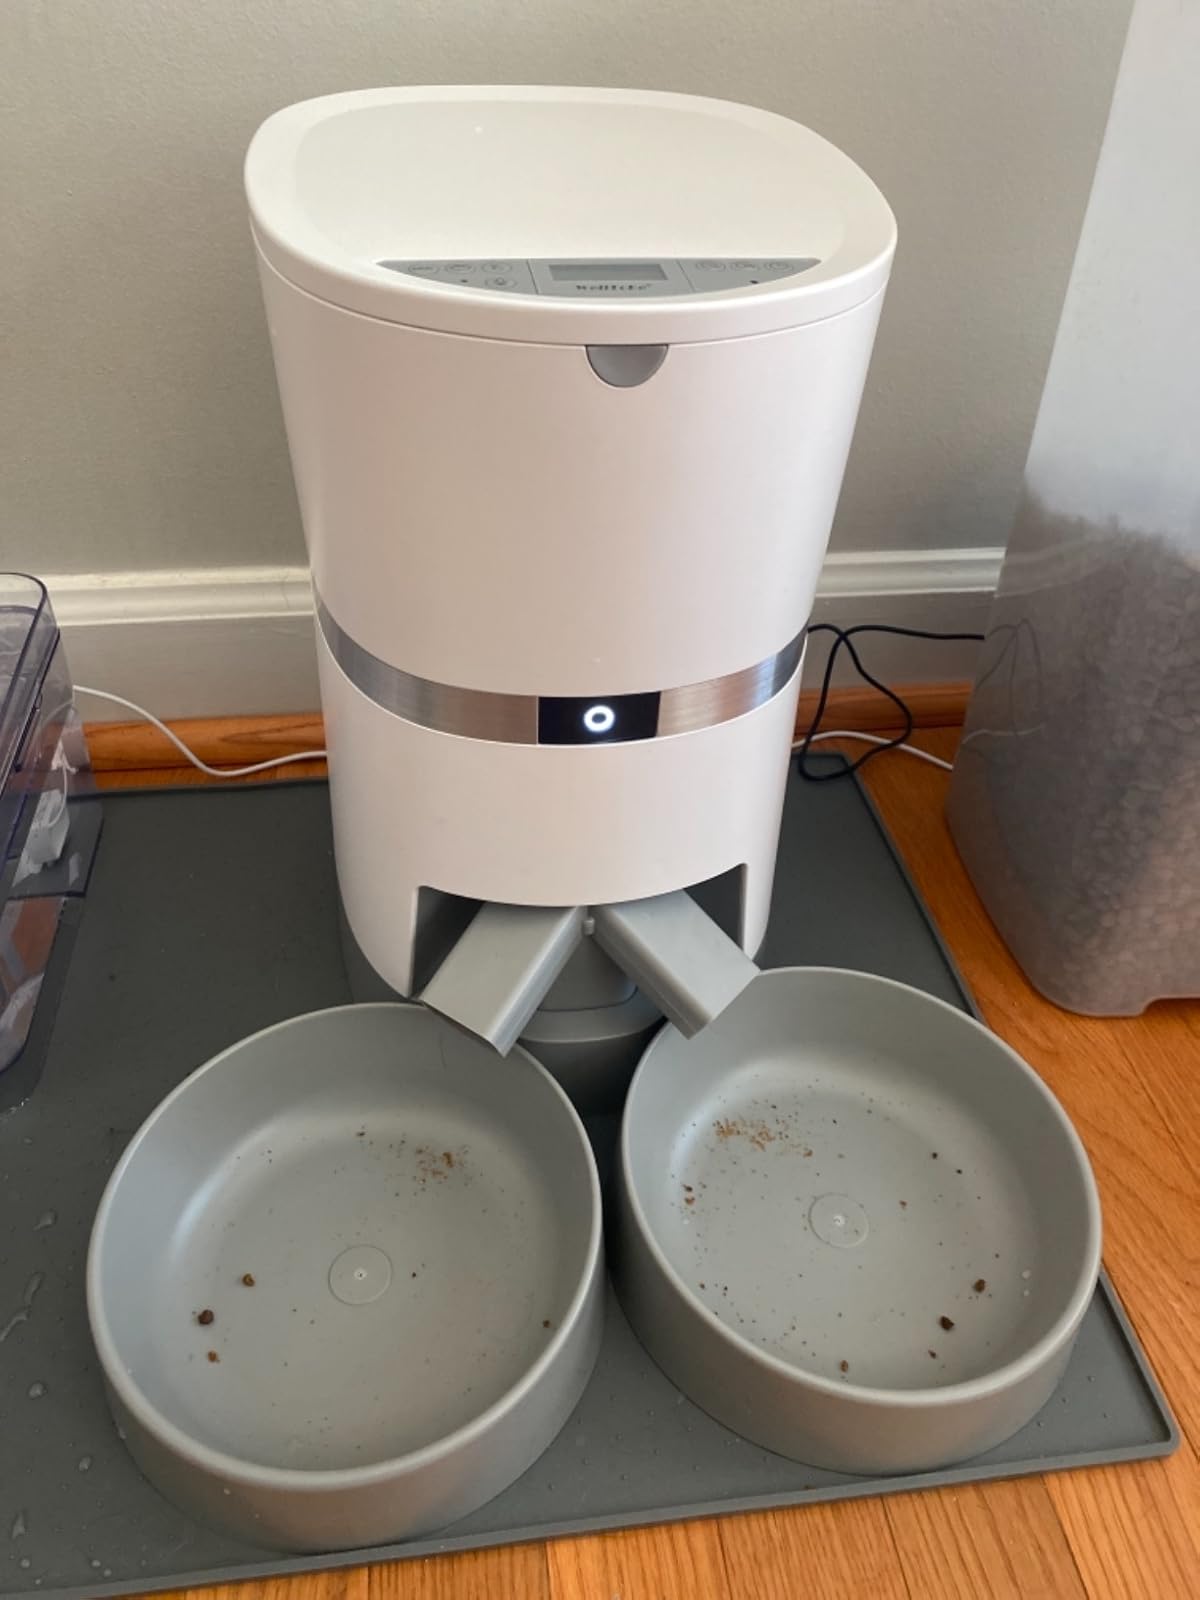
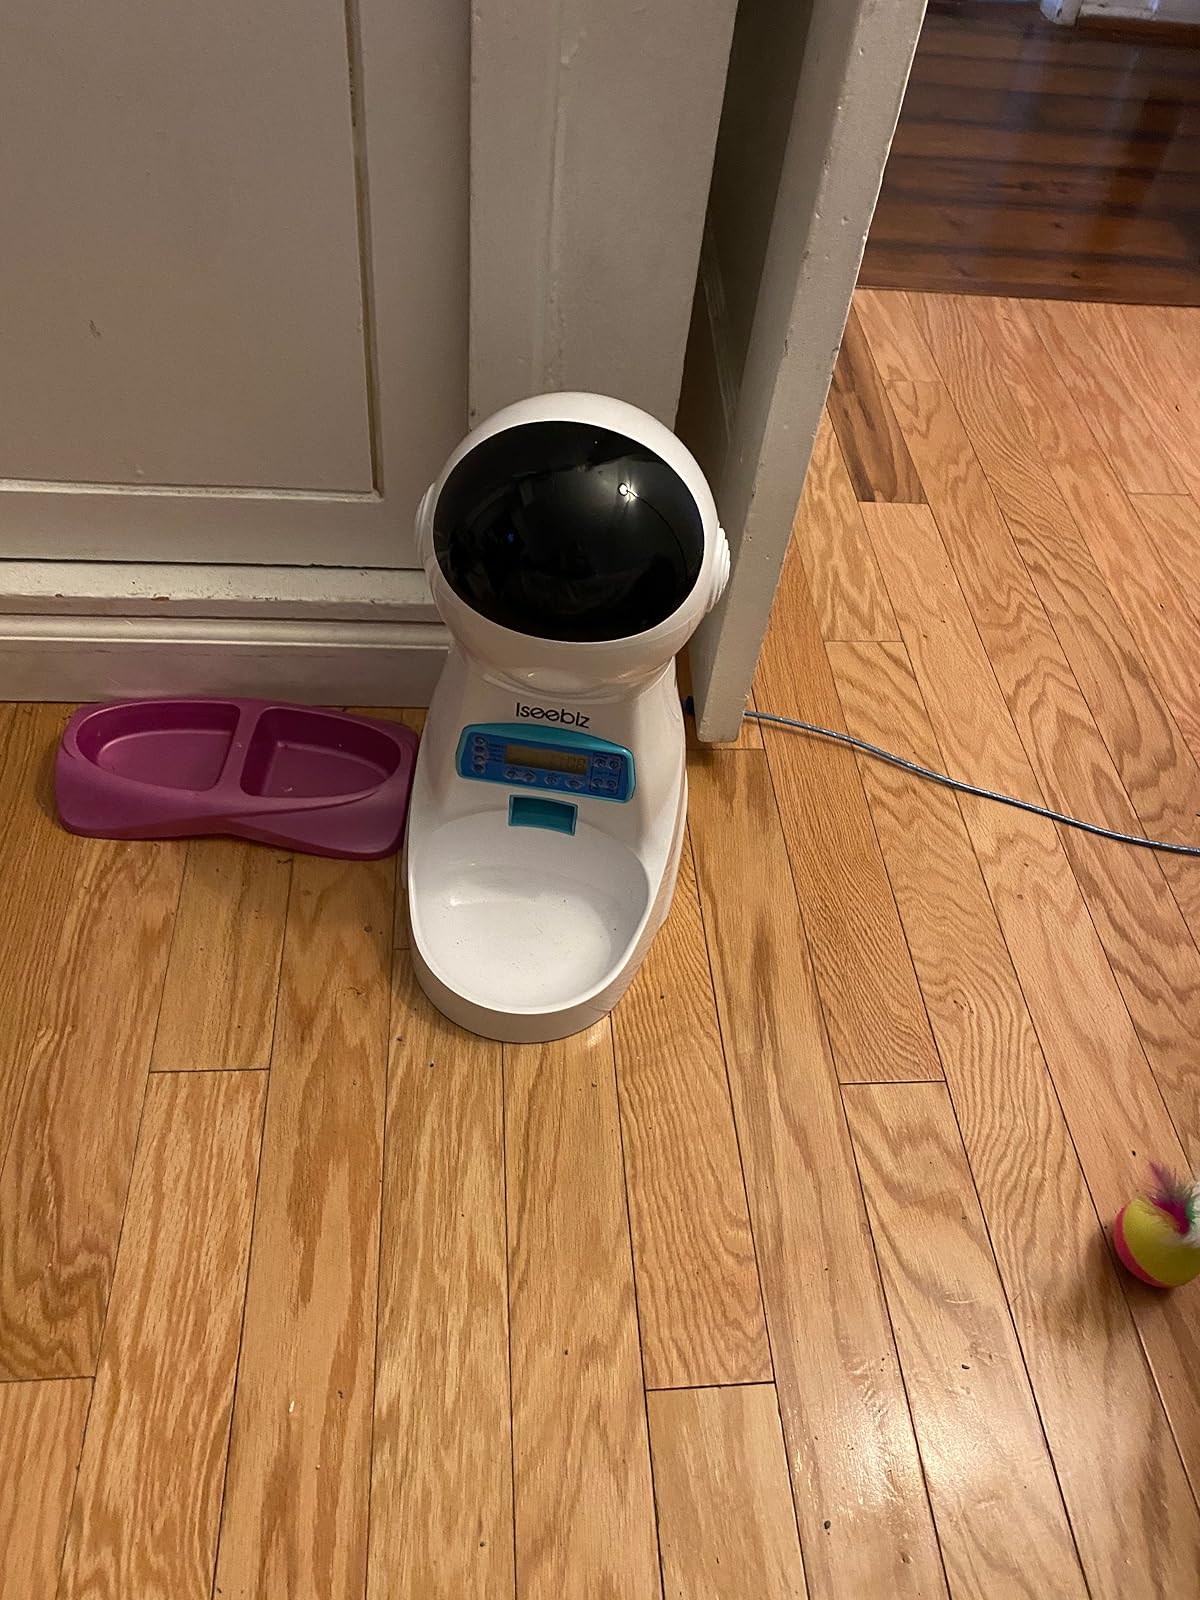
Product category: items_feeder
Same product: no